Reykjavík University

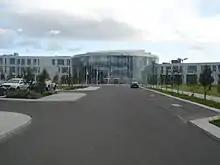
Entrance of Reykjavik University's Nauthólsvík campus.

The university features seven academic departments in two schools in which teaching and research is carried out: